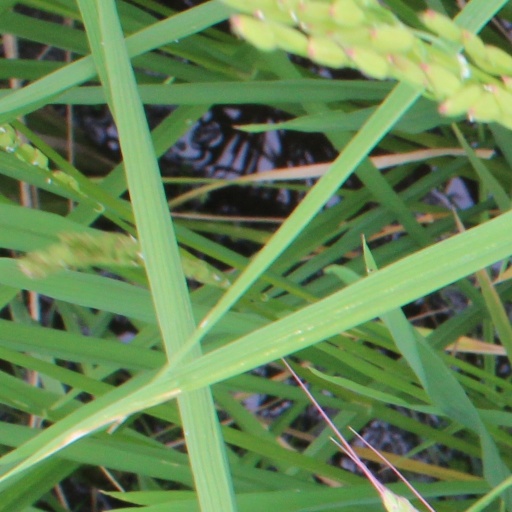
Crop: rice